Naval Air Facility Adak

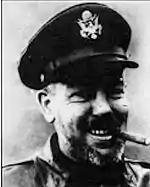
Col Everett S. Davis

On 10 September 1943, Funeral Services for Col Everett S. Davis, former Chief of Staff, Eleventh Air Force, were held on Fort Richardson and he was buried in the Fort Richardson Cemetery. His C-53 had crashed into a mountainside near Naknek on 28 November 1942. The wreckage was found later in 1943. Adak Army Airfield was renamed "Davis Army Airfield" in honor of Colonel Davis.